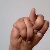
The image shows a hand gesture representing the letter 'N' in Indian Sign Language.